The Troubles

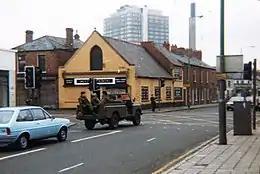
British troops in South Belfast, 1981

A marginalised remnant of the Irish Republican Army survived the Irish Civil War. This would come to have a major impact on Northern Ireland. Although the IRA was proscribed on both sides of the new Irish border, it remained ideologically committed to overthrowing both the Northern Ireland and the Free State governments by force of arms to unify Ireland. The government of Northern Ireland passed the Special Powers Act in 1922, giving sweeping powers to the government and police to intern suspects without trial and to administer corporal punishment such as flogging to re-establish or preserve law and order. The Act continued to be used against nationalists long after the violence of this period had come to an end. Various unionist militias were also incorporated into state structures, including the Ulster Special Constabulary, which Allen Feldman argues "emulated the state's fusion of repressive and ideological apparatuses".